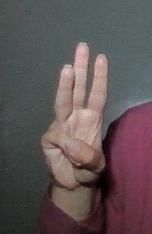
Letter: thaa